2008 Atlanta tornado outbreak

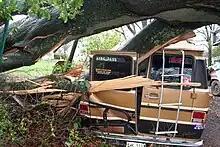
A 100-year-old Water oak tree crushes a GMC van in the North Ormewood Park neighborhood

The Ritz Carlton, Westin Peachtree Plaza, Georgia-Pacific Building, SunTrust Plaza (where more than 60 people had to be relocated out of their offices), Equitable Building, and Georgia State University also had windows blown out (300 at Equitable alone), as did the Tabernacle (a former church with stained glass that is now a concert venue). The windows of the Westin continued to fall for days after the tornado, forcing police to keep several city blocks and MARTA's Peachtree Center station closed to pedestrians. The Georgia World Congress Center also sustained flooding while hosting a JROTC event and the Hinman Dental Meeting; Fox Sports Net took footage of a staircase in the new section of the complex that looked like a fountain with water cascading down it. The annual Atlanta Home Show and all other events were cancelled for the weekend in the GWCC complex, as was the Atlanta St. Patrick's Day Parade scheduled for the next day. WRAS FM at Georgia State University was off the air for two days, though it was not stated whether its studio or tower sustained damage, or if this was due to security or safety concerns, or power outages. The historic Rialto Theatre at GSU also sustained roof damage, which caused water damage inside.